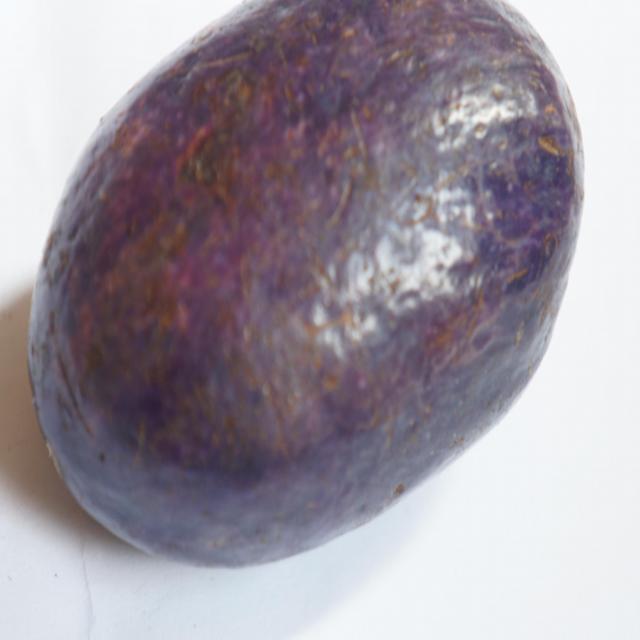
Plum grade: unaffected